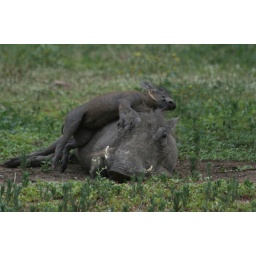
In Marloth Park - right in front of the kitchen window